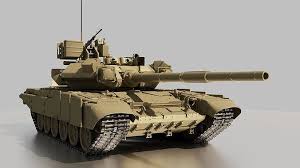
Label: T-90